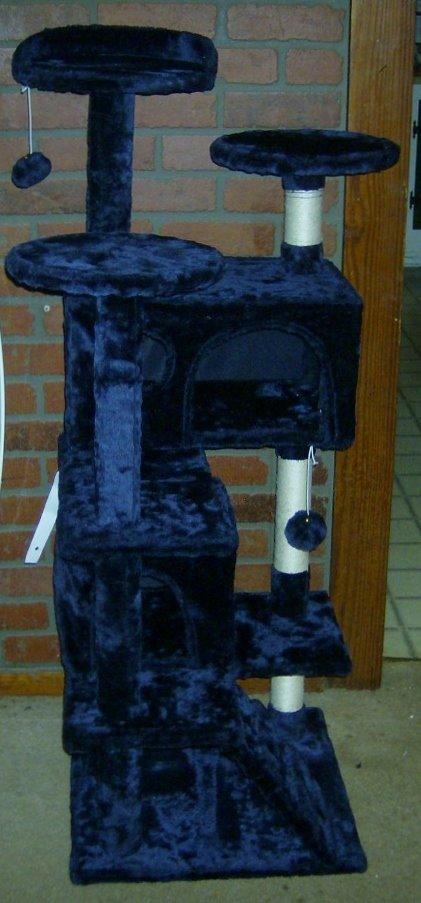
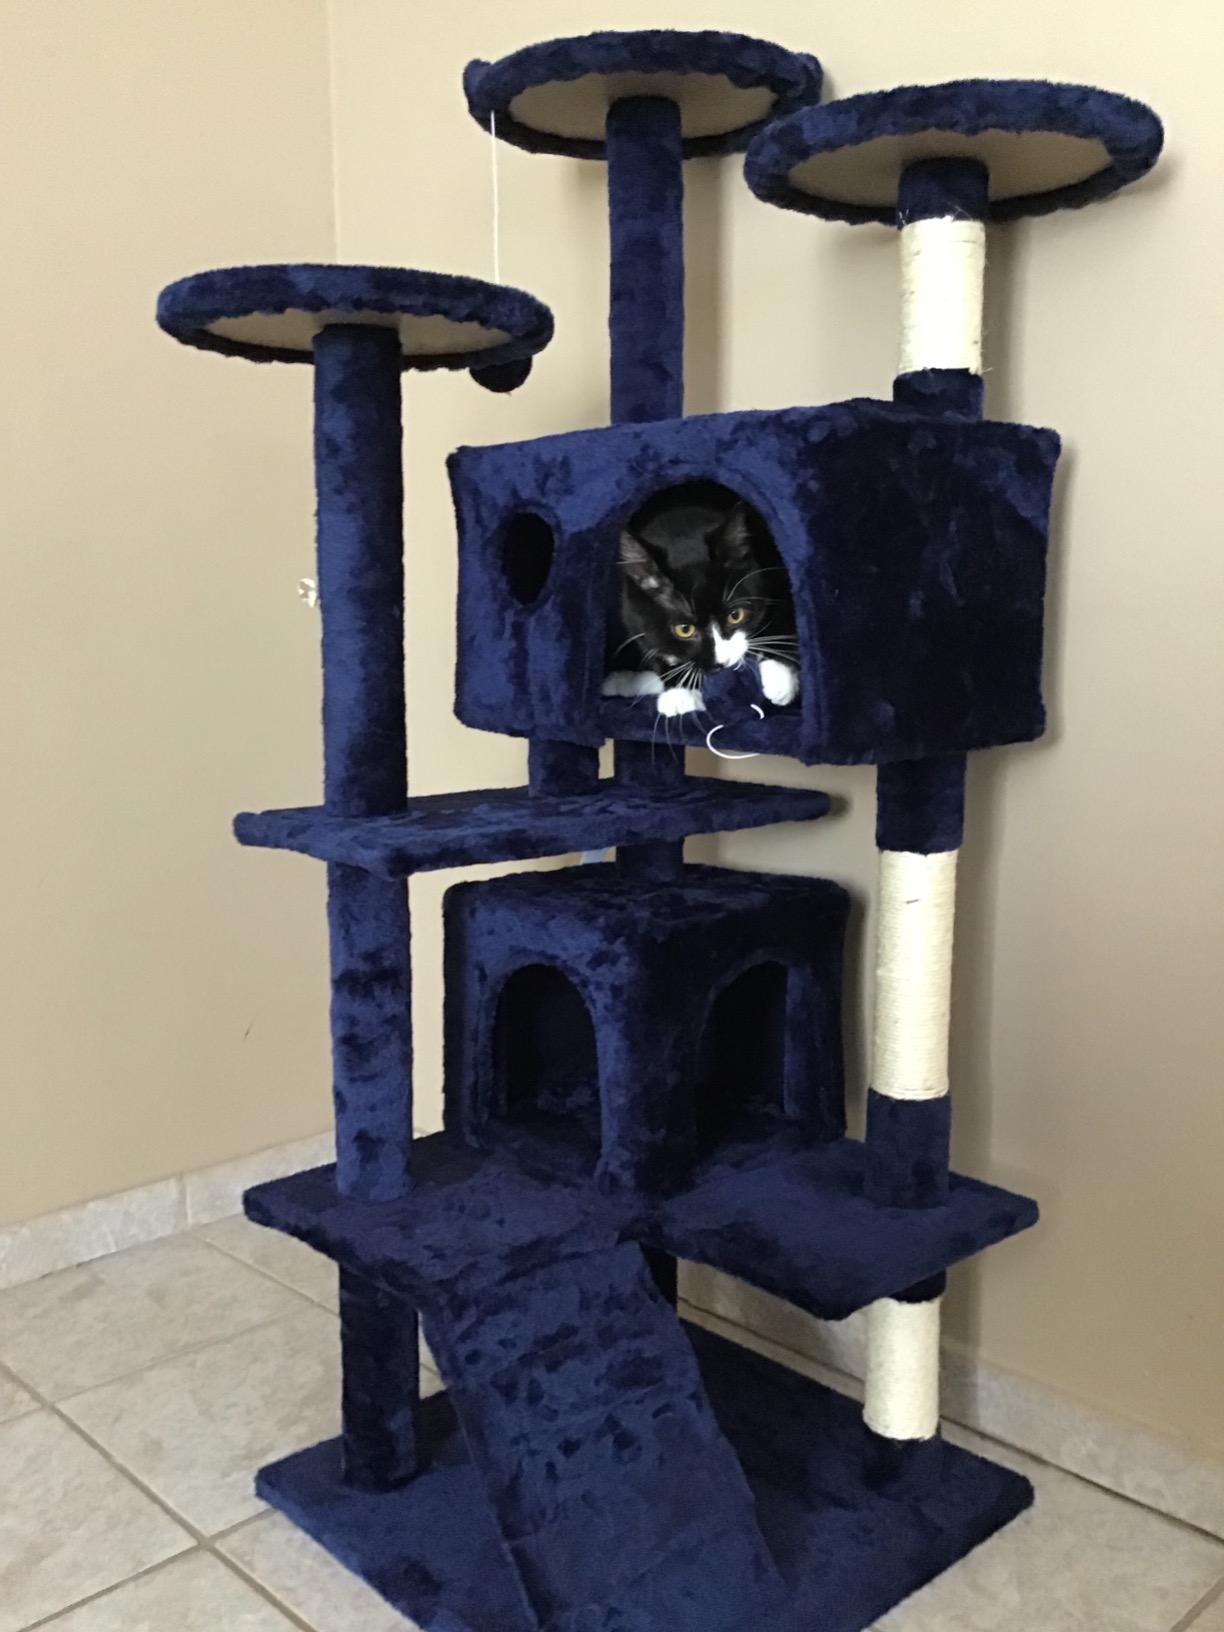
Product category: items_cat tree
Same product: yes